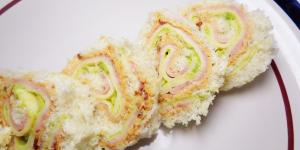
nino envuelto de jamon y queso